Garden Ring

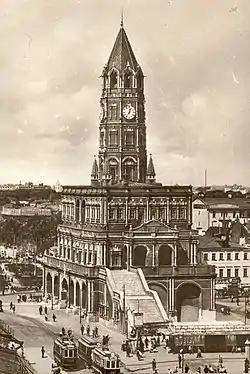
Sukharev Tower, built on the Rampart in the 1690s

When the Time of troubles ended, instead of rebuilding Skorodom, the government of Mikhail Romanov replaced it with a new, taller rampart known as Zemlyanoy Val (Земляной Вал, Earth Rampart), completed in 1630–1638. Its name survives in present-day Zemlyanoy Val Street (former Chkalov Street) in the south-eastern segment of Garden Ring.